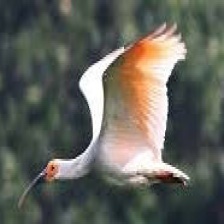
Species: ASIAN CRESTED IBIS
Scientific name: NIPPONIA NIPPON